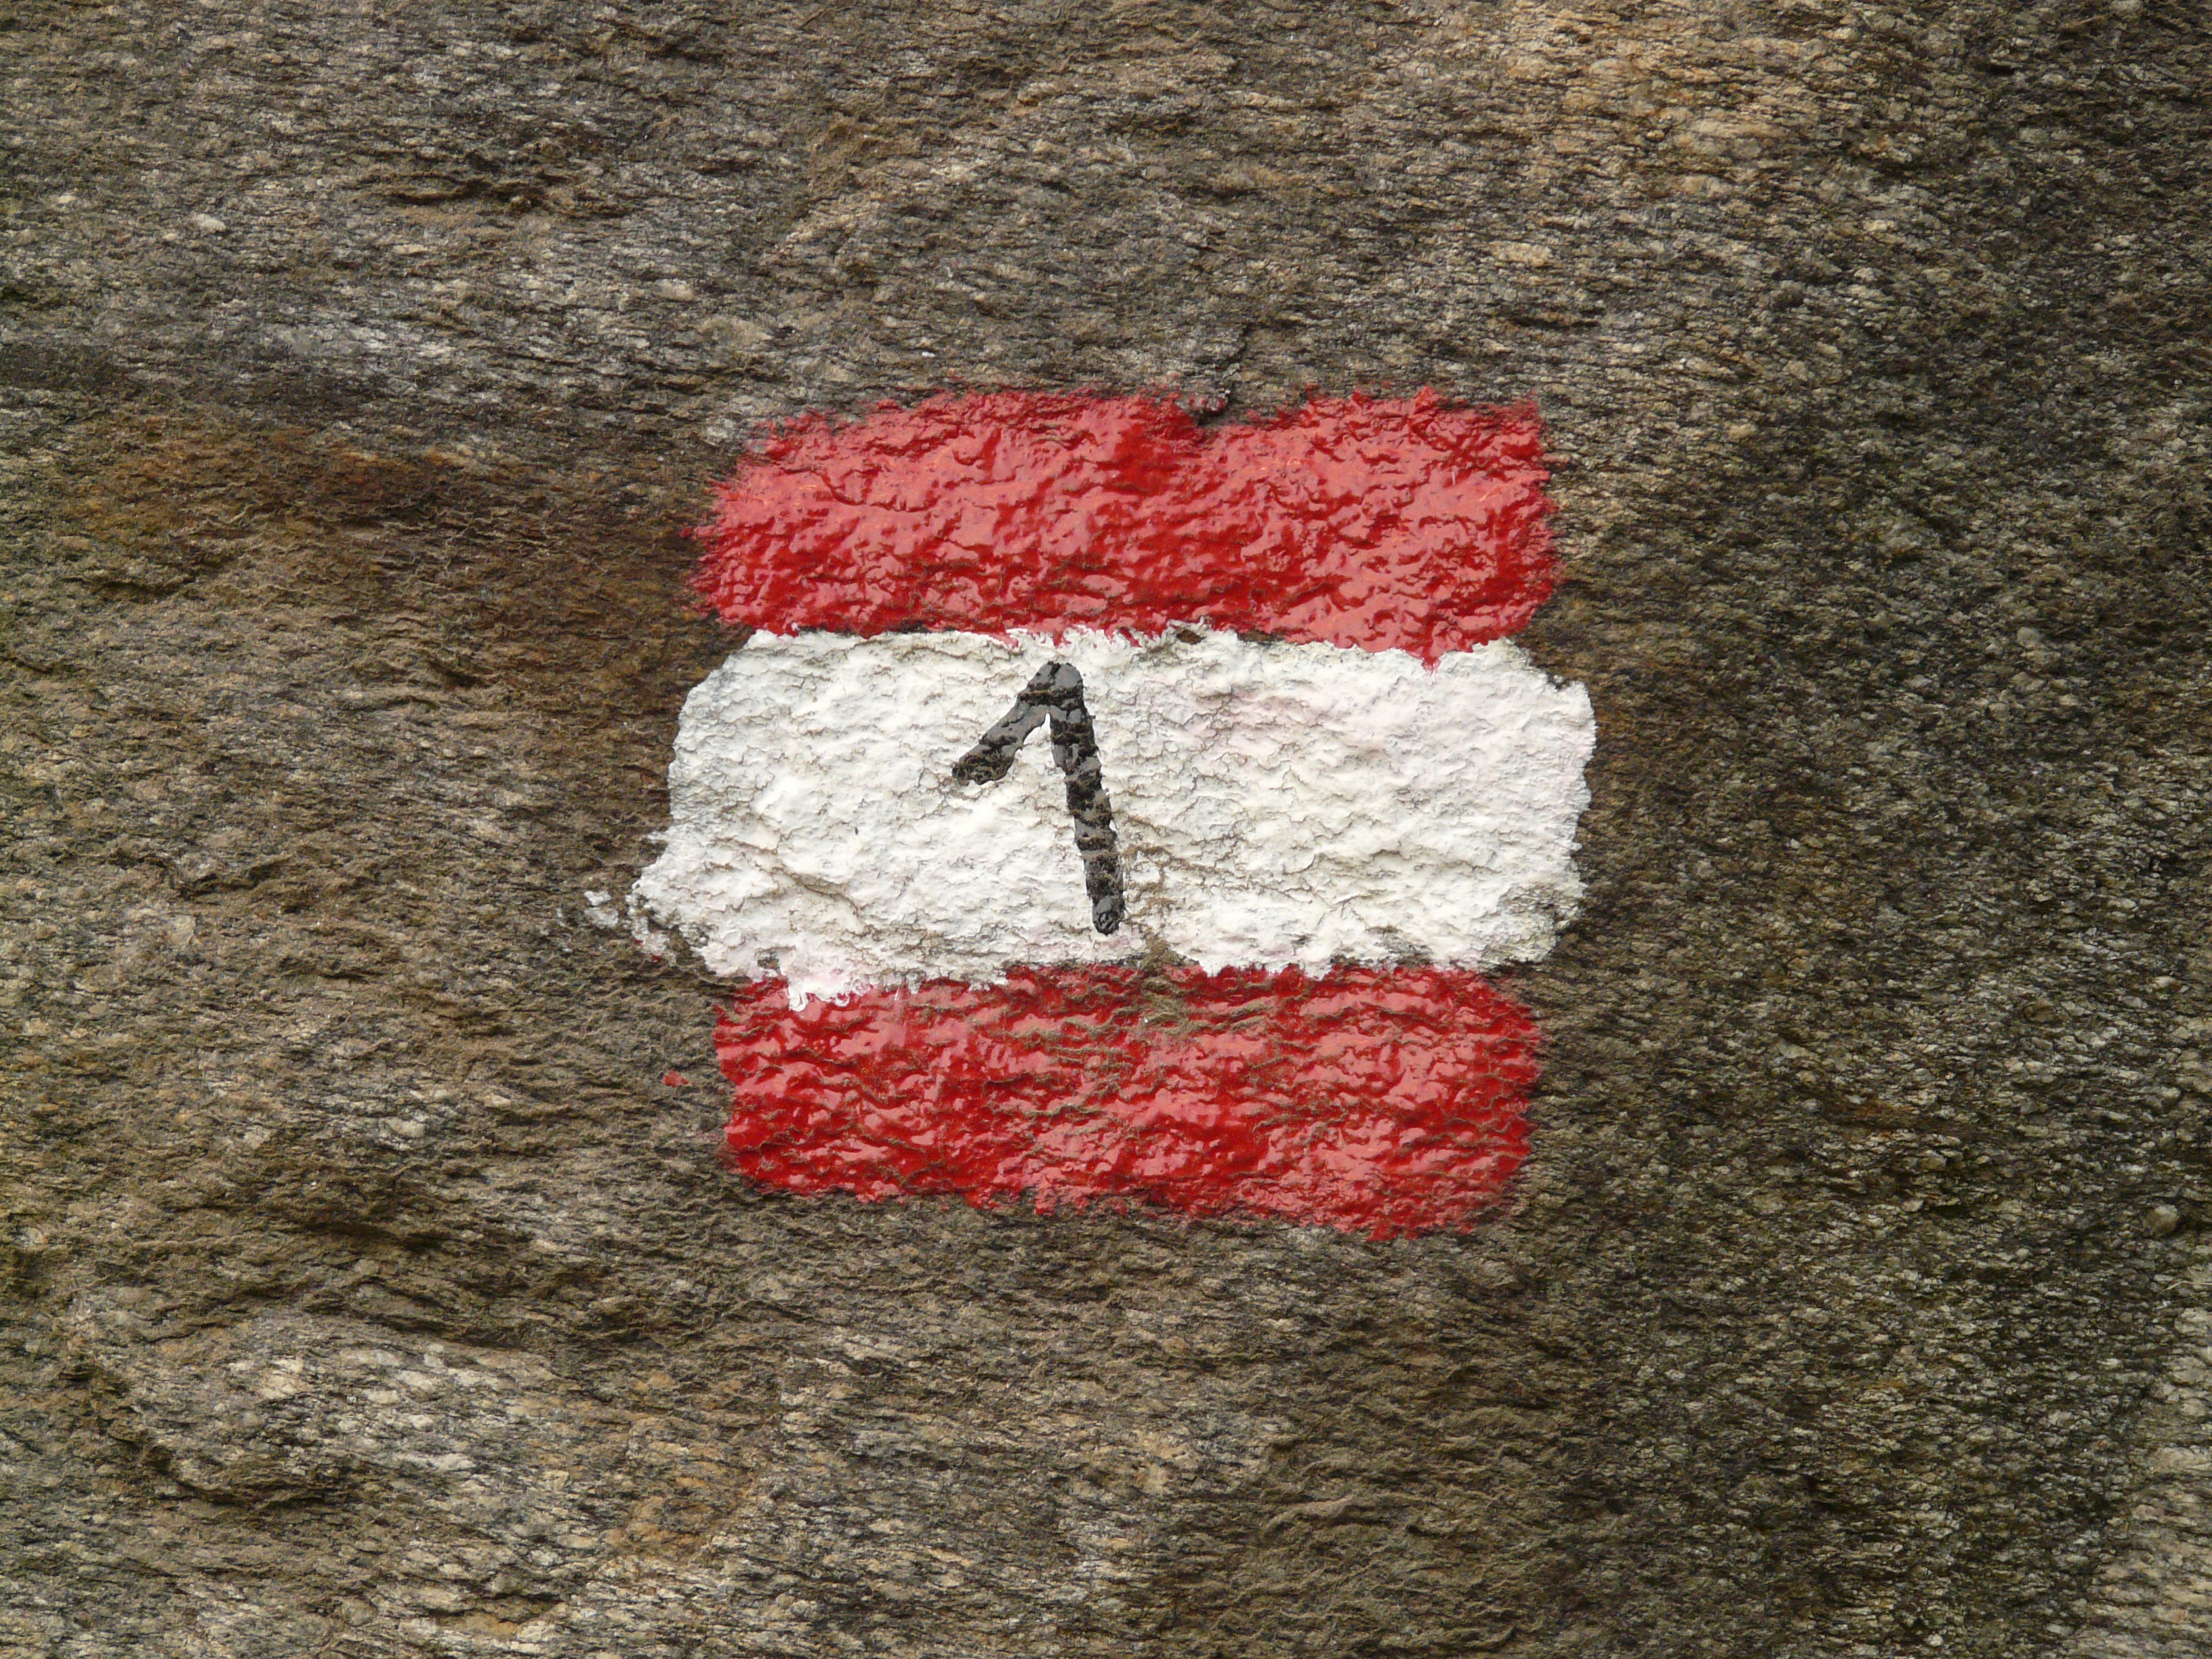
hiking, red, textile, art, signpost, mark, flooring, migratory character